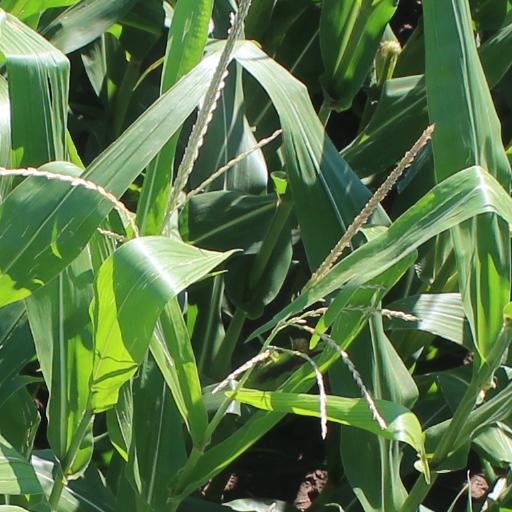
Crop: maize; corn